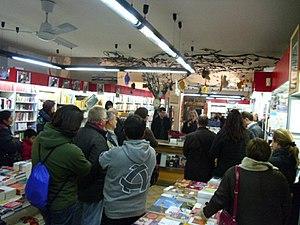
Pellicanolibri est une maison d’édition fondée à Catane en 1976 par le poète Beppe Costa.